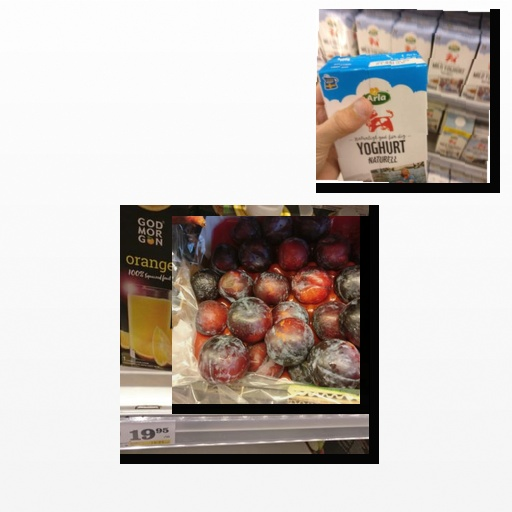
Food items: plum, natural_yogurt, orange_juice